Nun freut euch, lieben Christen g'mein

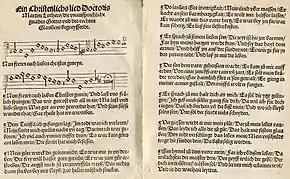
Print in the

"", or “Dear Christians, One and All, Rejoice” in English, is a Lutheran hymn, written in 1523 by Martin Luther. It is one of Luther's early hymns and considered by some as one of his finest. It was published as one of eight songs in 1524 in the first Lutheran hymnal, the . The contained four songs by Luther, three by Speratus, and one by Justus Jonas. It appeared also in 1524 in the "Erfurt Enchiridion".